Sean Vanaman

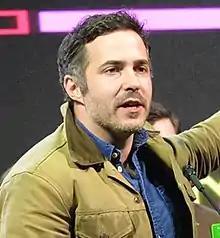
Vanaman at Game Developers Choice Awards

Sean Vanaman (born June 16, 1984) is an American video game designer, writer, and podcaster. He was the co-project leader and lead writer of "The Walking Dead", and "Puzzle Agent 2". He also wrote the third episode of "Tales of Monkey Island", and was the designer of "Wallace & Gromit's Grand Adventures", and the writer of the third episode, "Muzzled". He was one of the regular hosts of the Idle Thumbs podcast and is one of the co-founders of Campo Santo, the company that produced "Firewatch".